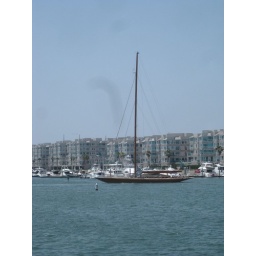
very nice wooden sailboat in MDR